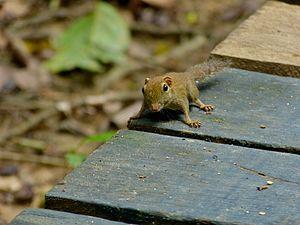
Exilisciurus exilis est une espèce de rongeurs. C'est un écureuil de la famille des sciuridés.